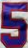
Number: 5